Tregear's Black Jokes

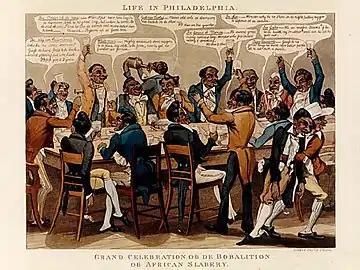
"Grand Celebration ob de Bobalition ob African Slabery" (1833) by I. Harris (a.k.a. Edward W. Clay)

Tregear's Black Jokes was a collection of more than 40 anti-black racist cartoons, published in London by bookseller Gabriel Shear Tregear in the 1830s. The cartoons could be purchased individually or in bound albums in Tregear's shop. Tregear published two series, "Life in Philadelphia" (1833) and "Tregear's Black Jokes" (1834), plus additional cartoons.